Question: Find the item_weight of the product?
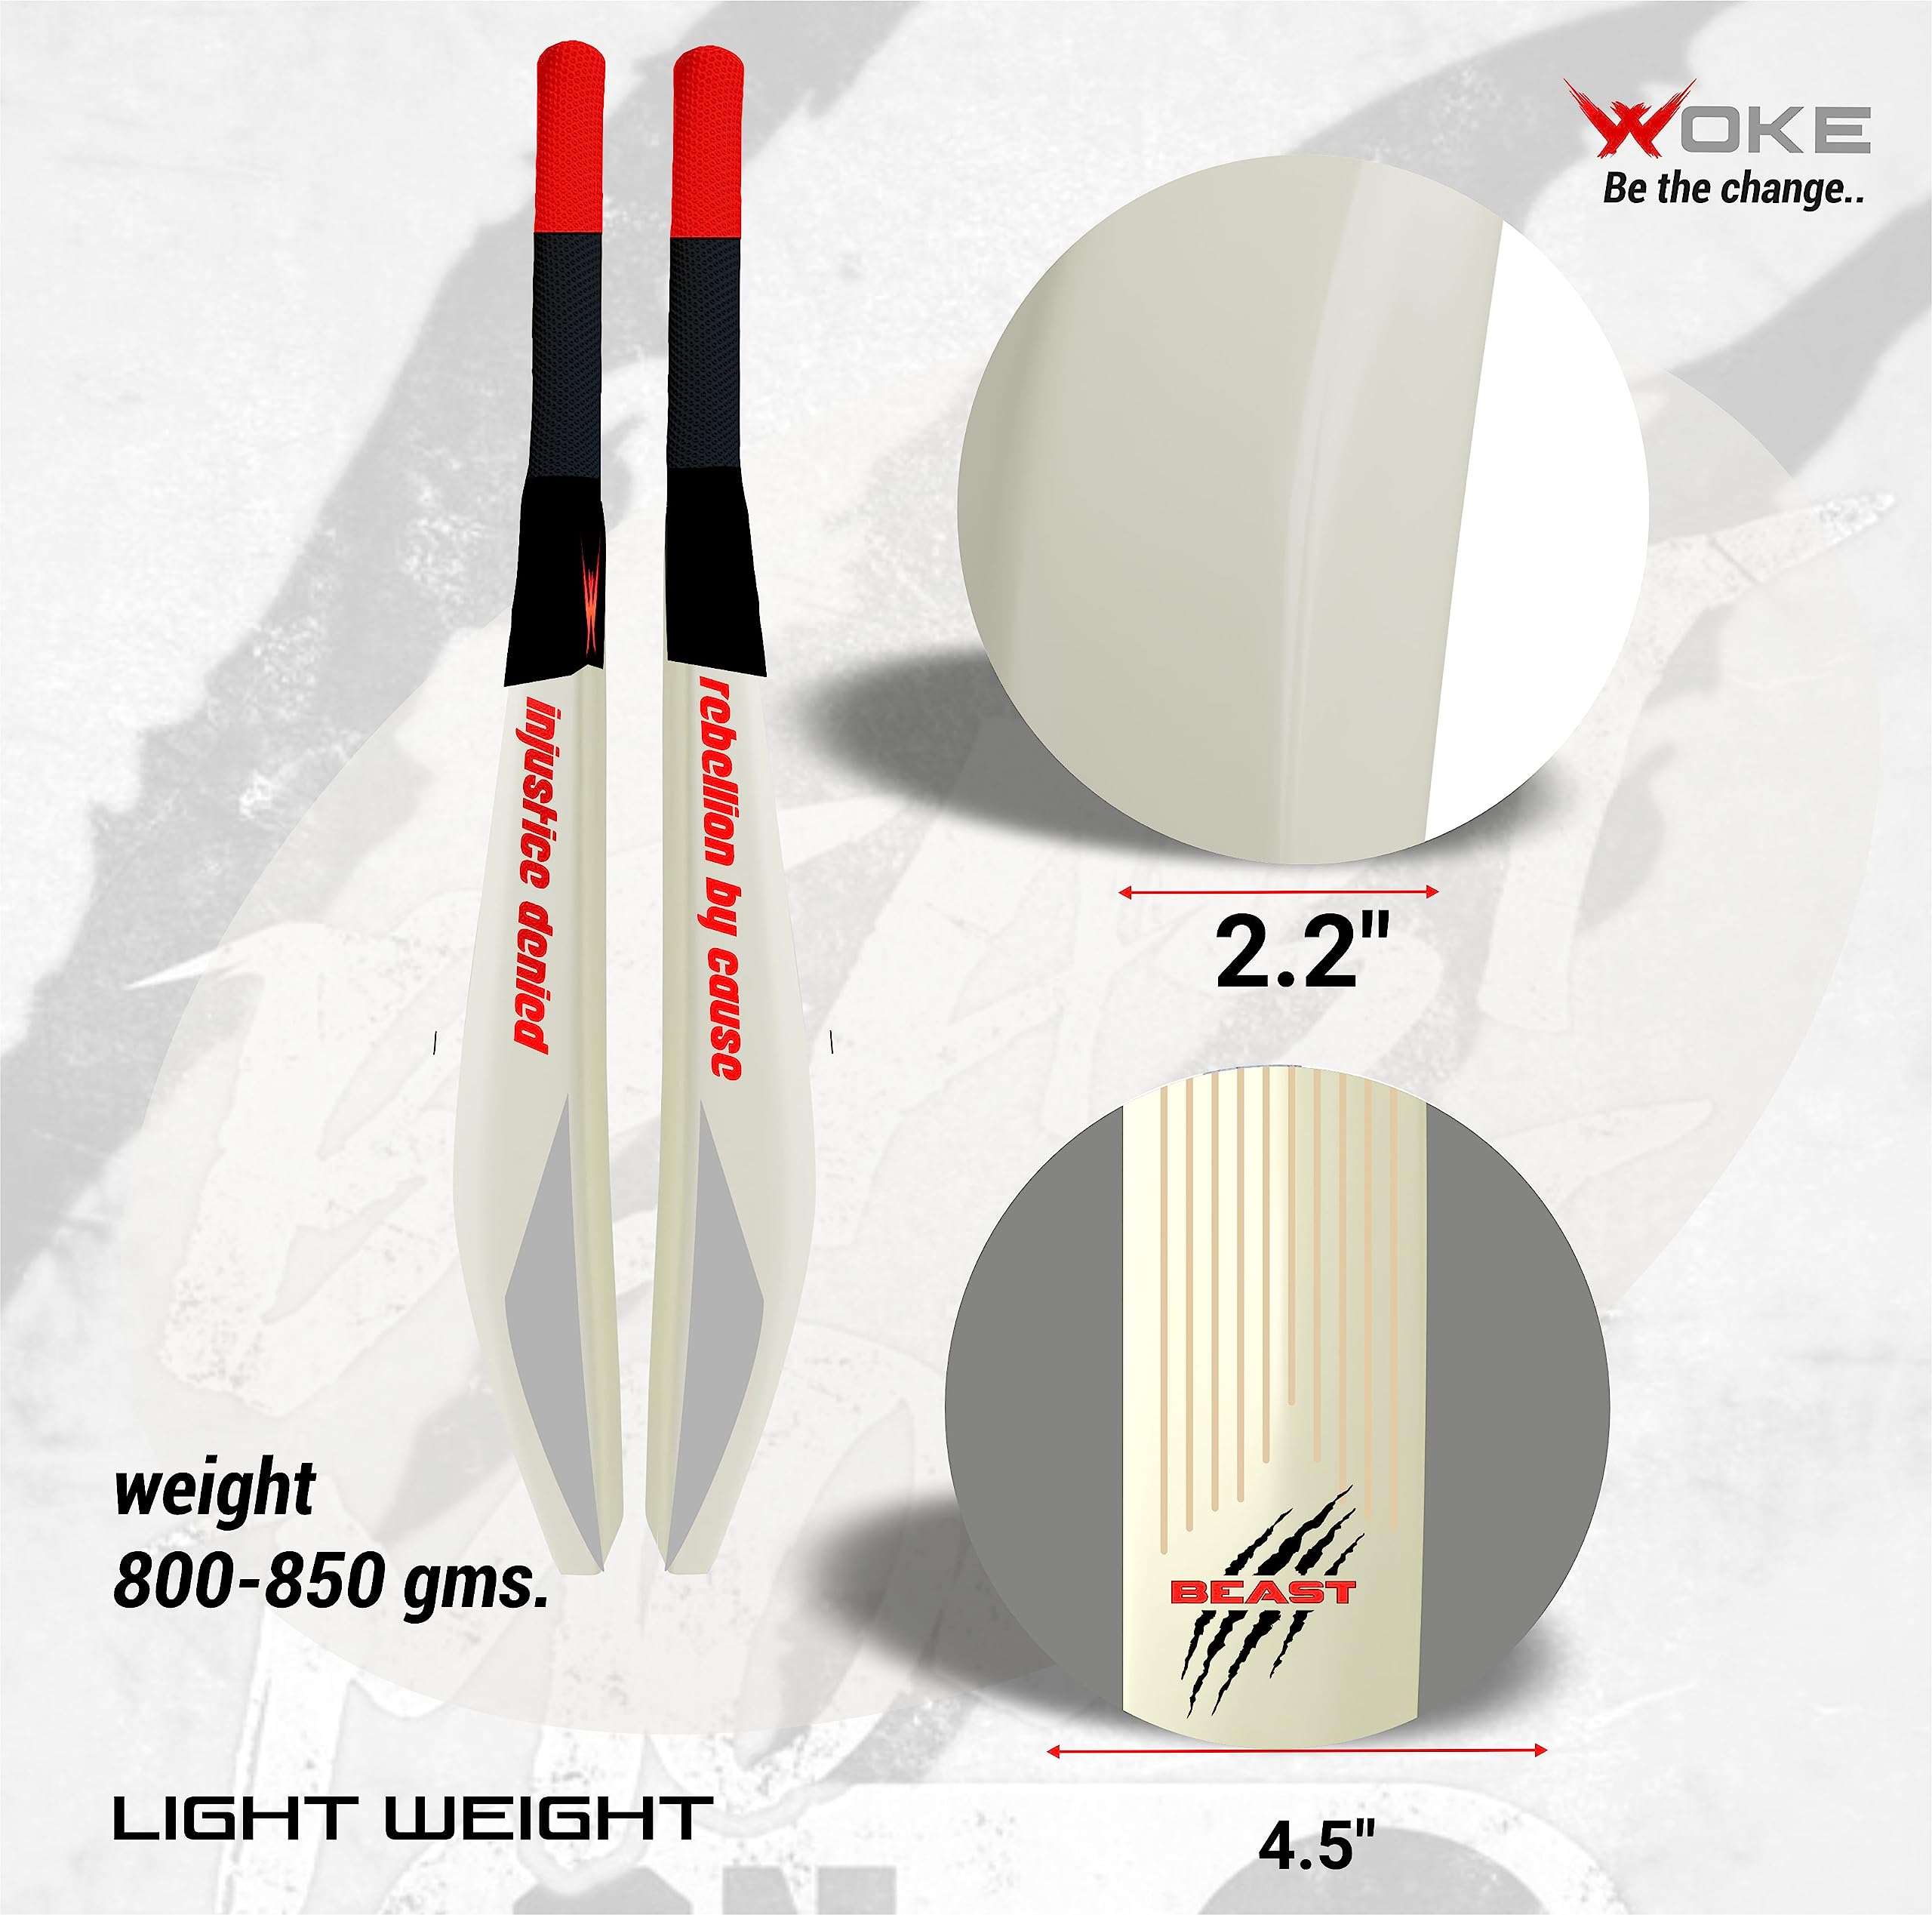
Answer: [800.0, 850.0] gram